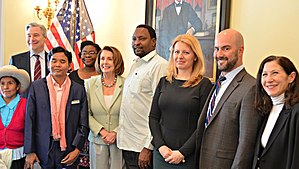
Zuzana Čaputová / Priser
Čaputová (tredje fra højre) sammen med de andre vindere af Goldman-prisen i 2016, sammen med dengang House Minority Leader Nancy Pelosi .
Zuzana Čaputová er en slovakisk politiker, advokat og aktivist, der er valgt som Slovakiets præsident. Čaputová tiltræder præsidentembedet den 15. juni 2019. Čaputová bliver den første kvinde til at holde præsidentembedet samt den yngste præsident i Slovakiets historie, med en alder på 45 år.